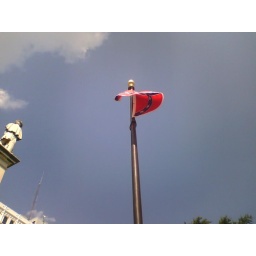
It was removed from the roof of the senate four y ago and placed in front of the building